701 Naval Air Squadron

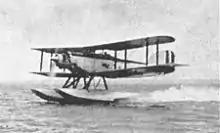
Fairey Seal Floatplane, an example of the type used by the Flight

Formed on 15 July 1936 as No. 701 (Catapult) Flight FAA at RAF Kalafrana, Malta by re-designating No. 444 (Fleet Reconnaissance) Flight FAA; Acquiring some of the latter Flight's aircraft along with other additions 701 (Catapult) Flight operated with Hawker Osprey, the navalised carrier-borne version of the Hawker Hart biplane light bomber, Fairey IIIF reconnaissance biplane, Blackburn Shark, a carrier-borne torpedo bomber, Fairey Seal, a carrier-borne spotter-reconnaissance aircraft and Fairey Swordfish biplane torpedo bomber, operating from warships of the 1st Battle Squadron, serving with both the Home and Mediterranean Fleets.